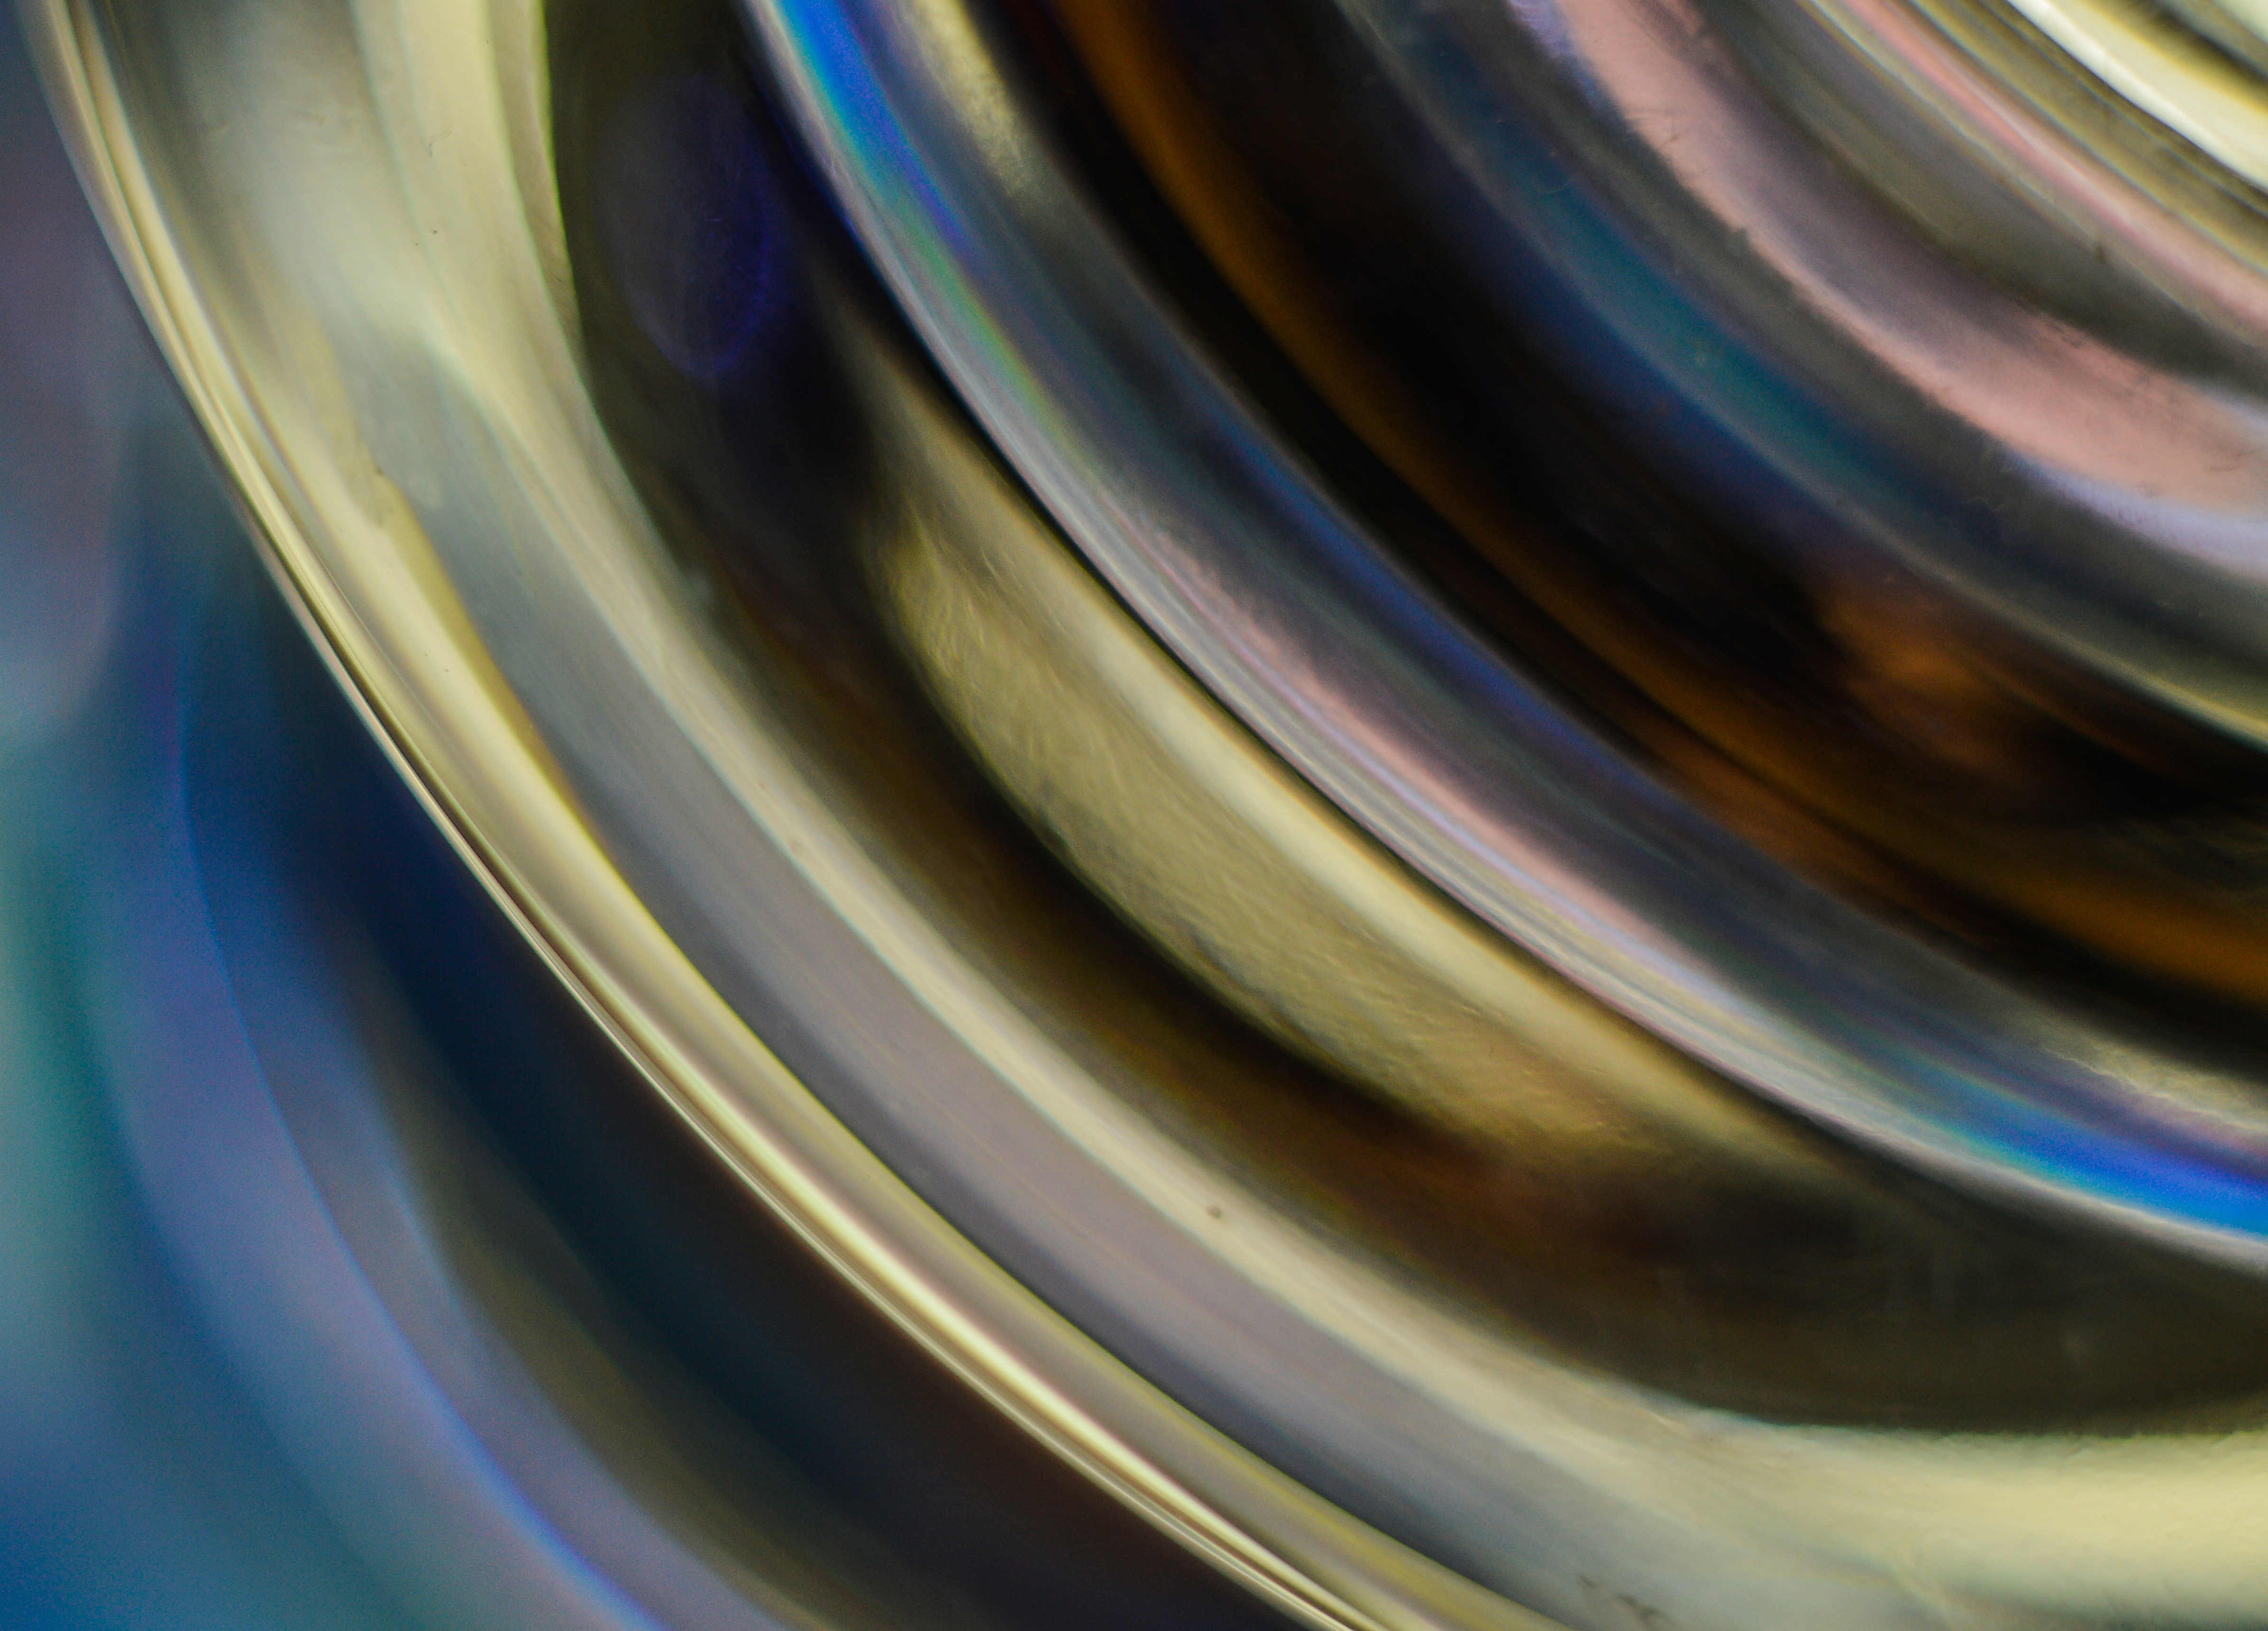
screen, light, photography, wheel, glass, plane, model, color, desktop, blue, closeup, circle, close up, figure, eye, mosaic, beautiful, shape, abstraction, multicolour, the background, macro photography, theme, pane, the colour of the, a mounting member, repeatability